Corey Webster

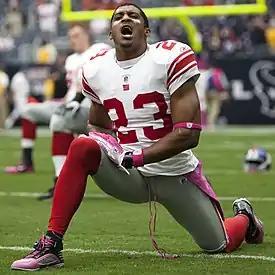
Webster with the New York Giants in 2010

Corey Jonas Webster (born March 2, 1982) is an American former professional football player who was a cornerback for the New York Giants of the National Football League (NFL). He played college football for the LSU Tigers. Webster was selected by the Giants in the second round of the 2005 NFL draft and later won two Super Bowls with the team, both over the New England Patriots.